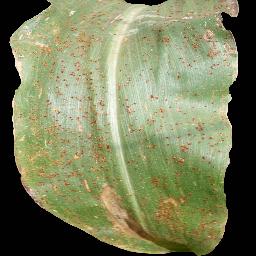
Label: Corn___Common_rust